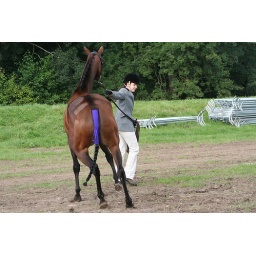
This young lady was having trouble getting her horse past the rather handsome animal in my next shot.